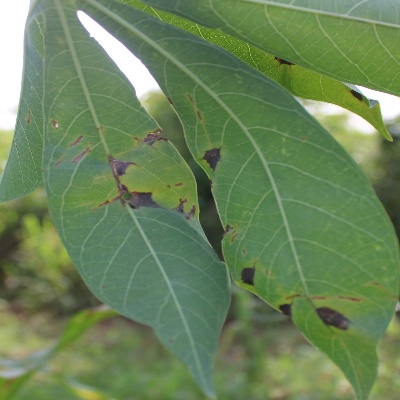
Crop: Cassava
Condition: bacterial blight